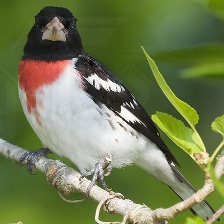
Species: ROSE BREASTED GROSBEAK
Scientific name: PHEUCTICUS LUDOVICIANUS